Cacao swollen shoot virus

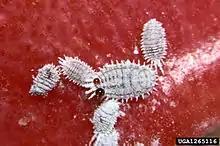
Mealybug ("Pseudococcus calceolariae") vector for CSSV.

CSSV is primarily transmitted by mealybugs. These mealybugs have a mutualistic relationship with ants which provide protection in return for sugar exudates. Fourteen species of mealybugs within the family Pseudoccidae act as vectors for CSSV, but "Planococcoides njalensis" and "Planococcus citri" are the most important mealybug vectors. Transmission is semi-persistent, meaning that the virus is taken up into the vector's circulatory system, but does not replicate within it. The feeding period required for acquisition of the virus is, at minimum, 20 minutes, but optimally 2–4 days. Once acquired, the virus can be transmitted within 15 minutes, but optimal transmission occurs 2–10 hours after acquisition. No transmission of the virus occurs through the mealybug eggs.